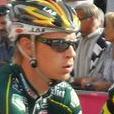
Age: 35